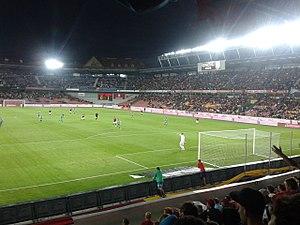
L'équipe de Tchéquie de football est l'équipe nationale qui représente la Tchéquie lors des compétitions internationales masculines de football, sous l'égide de la Fédération tchèque de football. Elle consiste en une sélection des meilleurs joueurs tchèques.